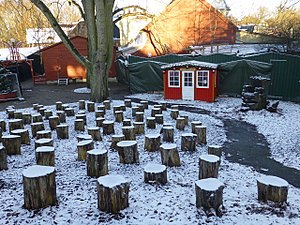
Dansk Julemands Laug
Tingstedet med træstubbe og julemandens hus på Dyrehavsbakken.
Dansk Julemands Laug er en dansk forening, hvis medlemmer er professionelle julemænd. Den blev grundlagt i juli 1994. For at blive medlem skal man ifølge foreningens vedtægter have et gyldigt CVR-nummer.